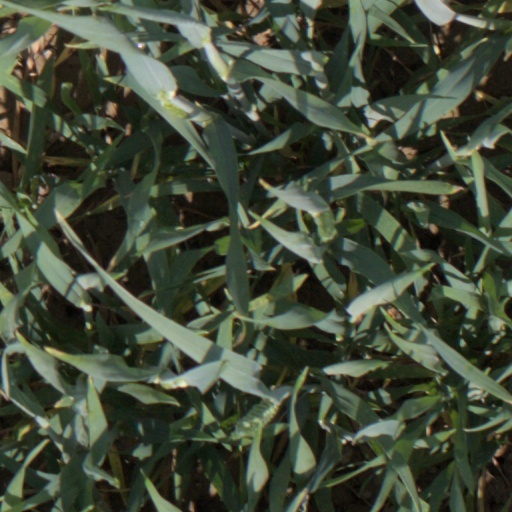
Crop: wheat